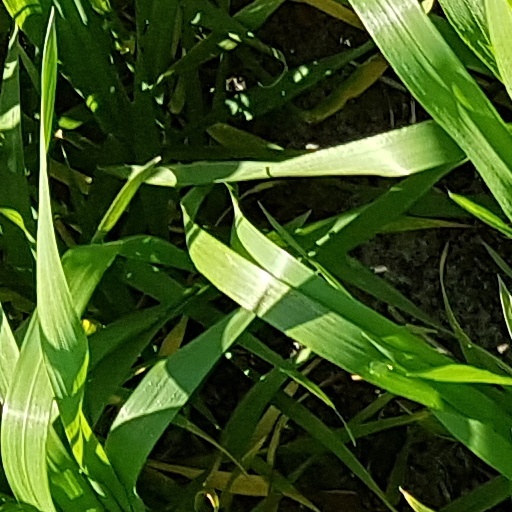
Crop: wheat